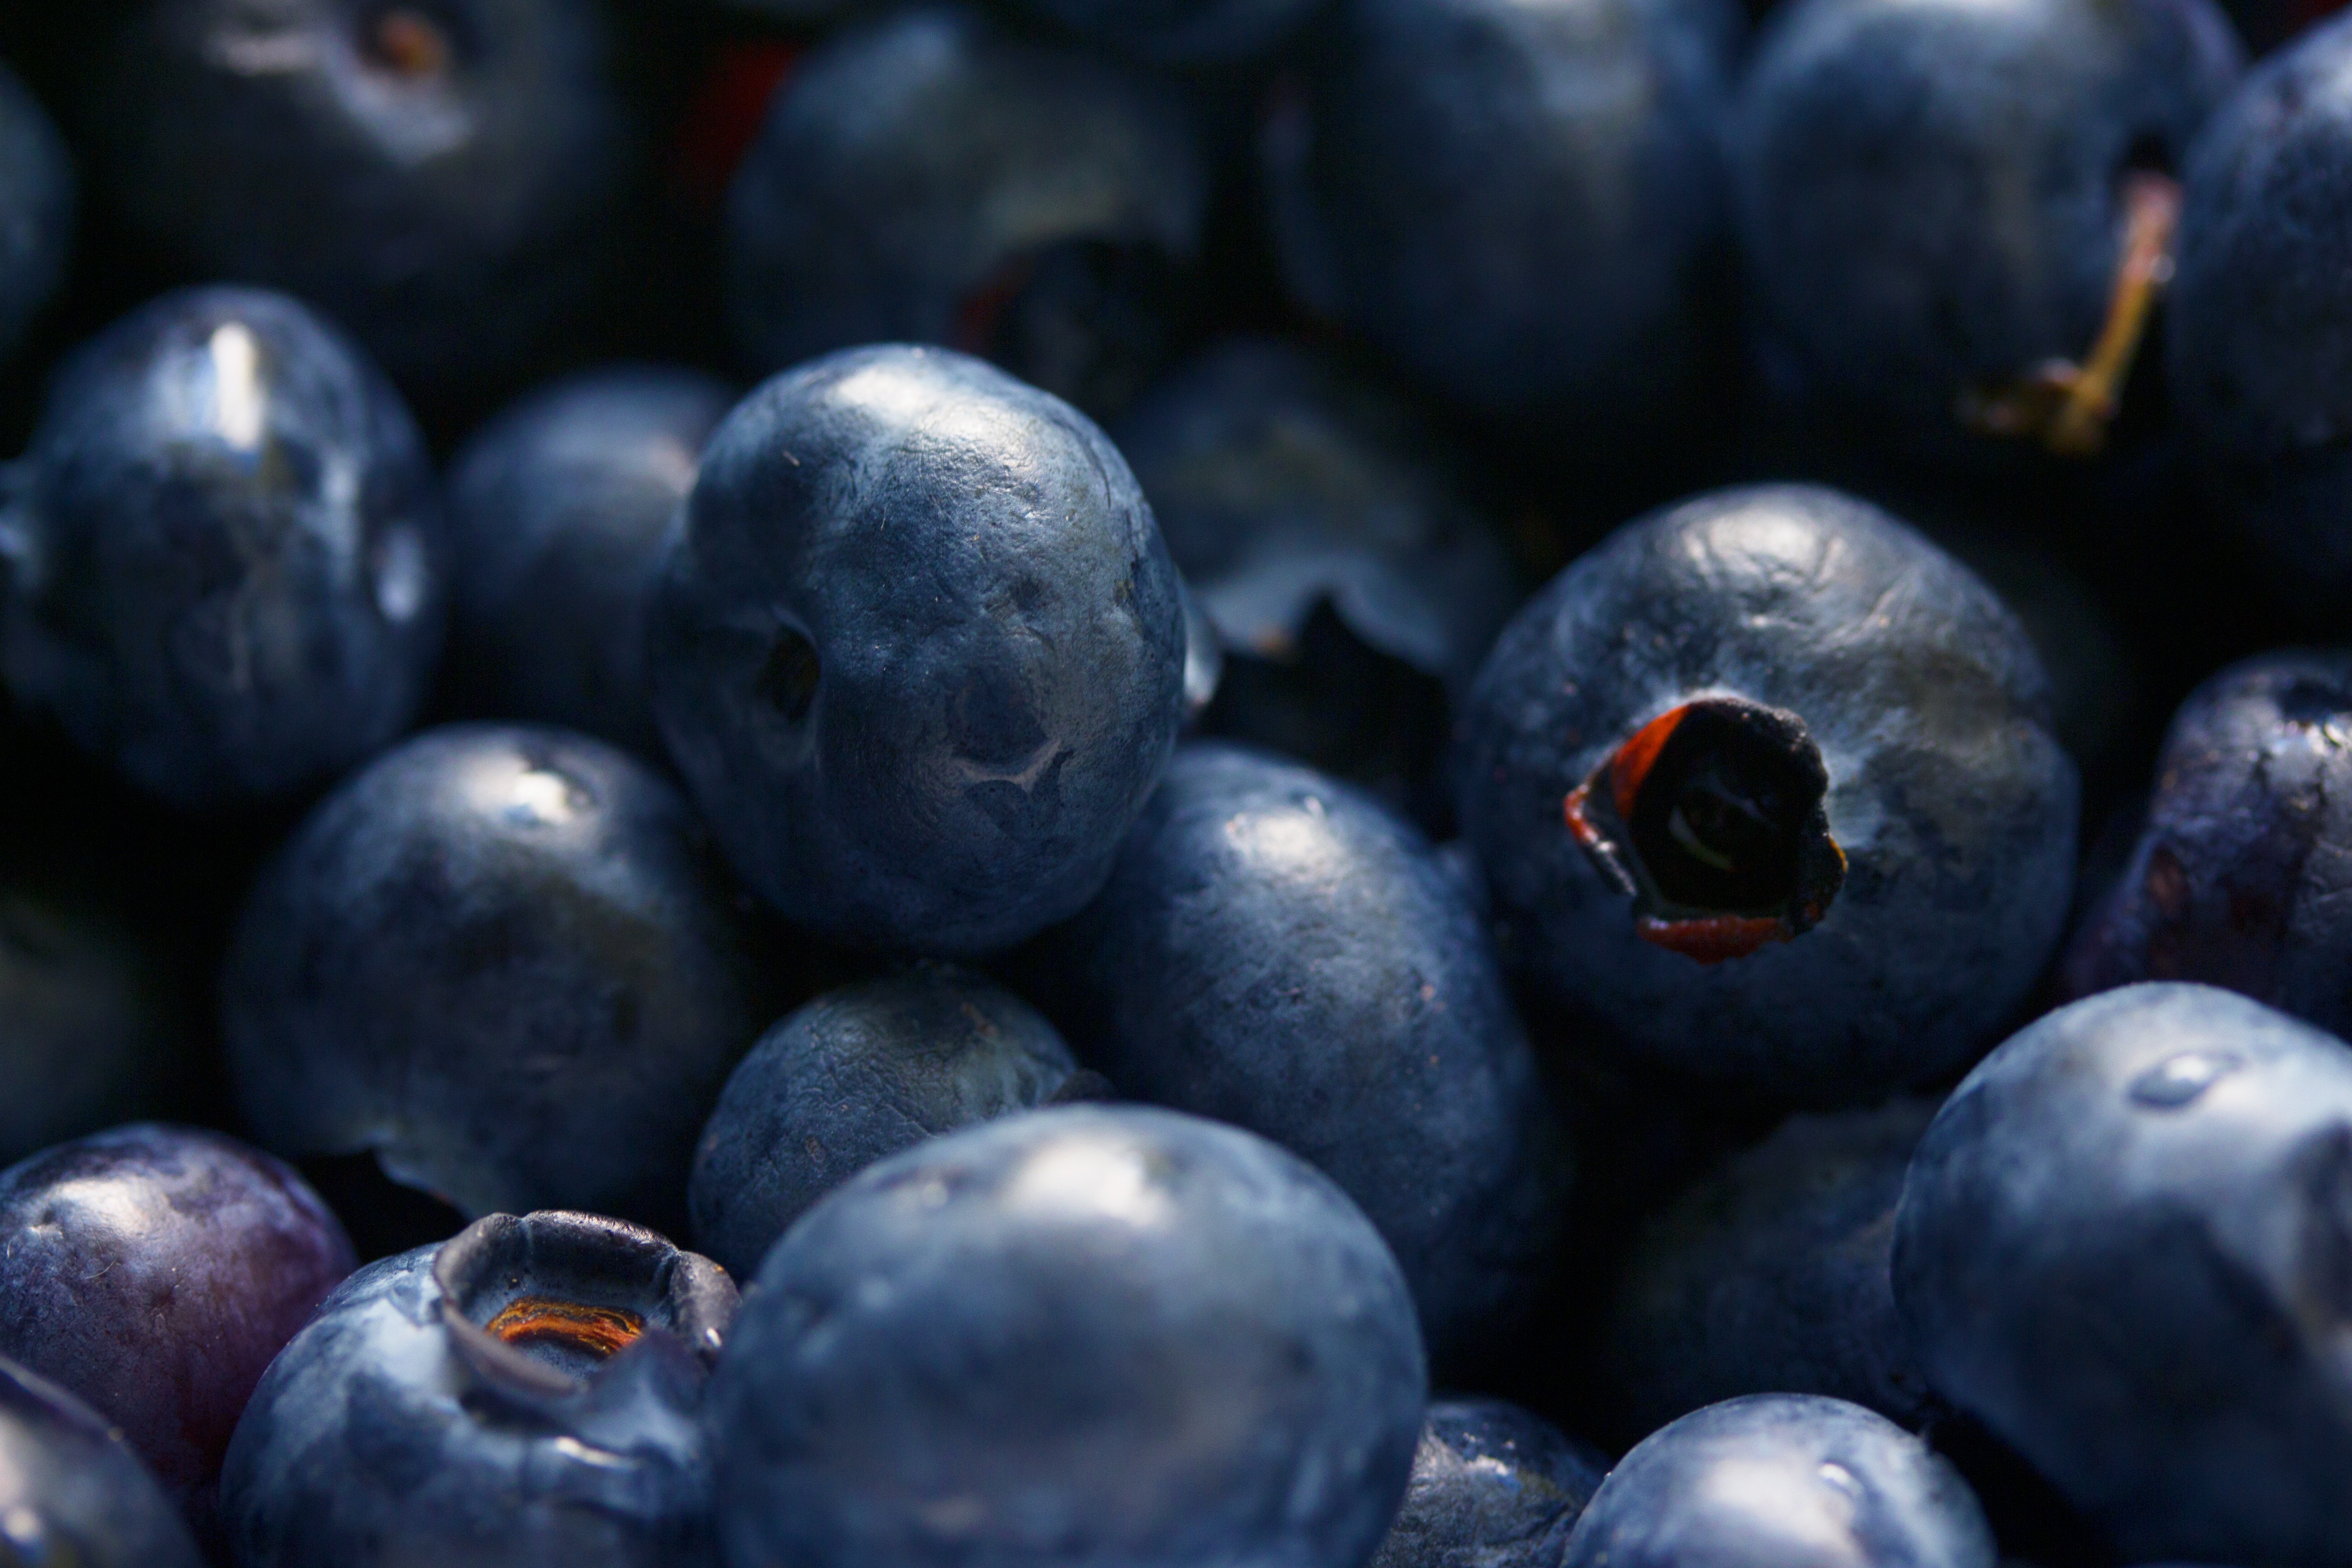
group, plant, fruit, berry, sweet, round, food, produce, color, blueberry, fresh, juicy, healthy, still life, close up, vitamin, berries, nutrition, blueberries, antioxidant, flowering plant, bilberry, damson, chokeberry, land plant, zante currant